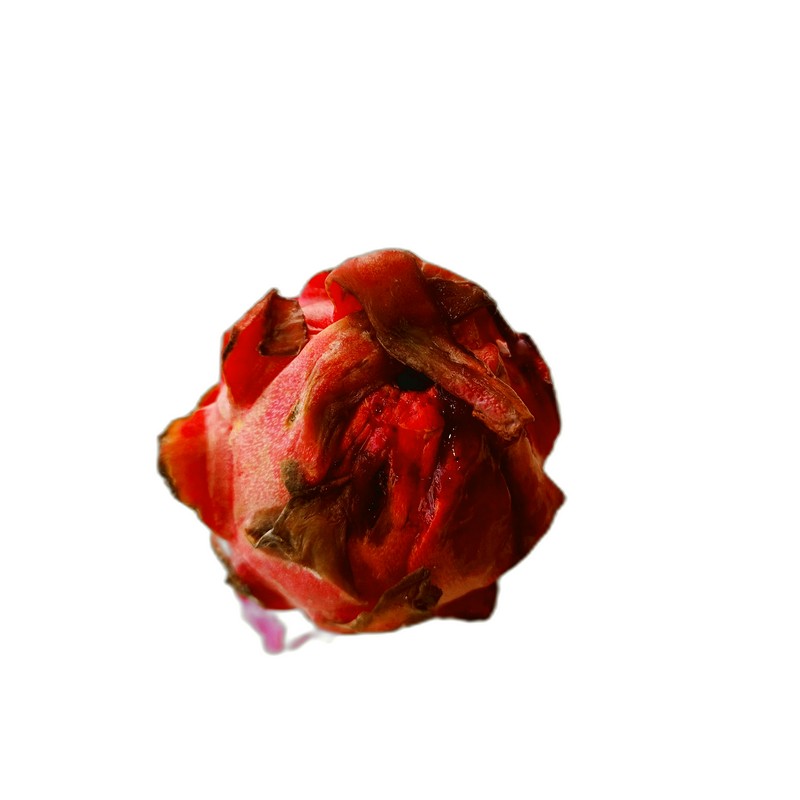
Label: Defect Dragon Fruit